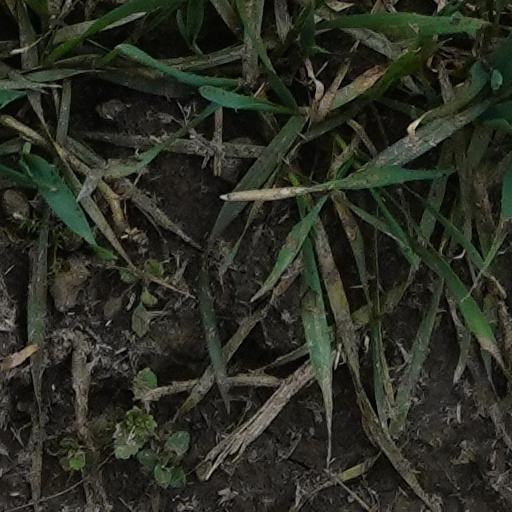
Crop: wheat